Friesland

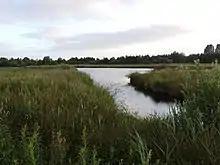
De Alde Feanen National Park

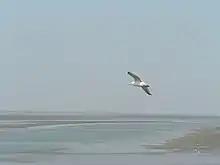
View of the northern coast of Friesland

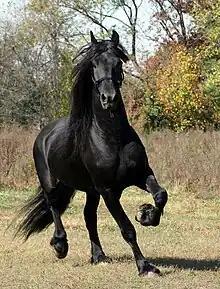
Friesian horse

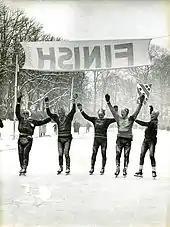
Finish of the Elfstedentocht in 1956

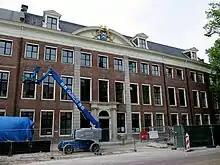
Seat of the provincial government in Leeuwarden

Friesland is situated at in the northwest of the Netherlands, west of the province of Groningen, northwest of Drenthe and Overijssel, north of Flevoland, northeast of the IJsselmeer and North Holland, and south of the North Sea. It is the largest province of the Netherlands if one includes areas of water; in terms of land area only, it is the third-largest province.